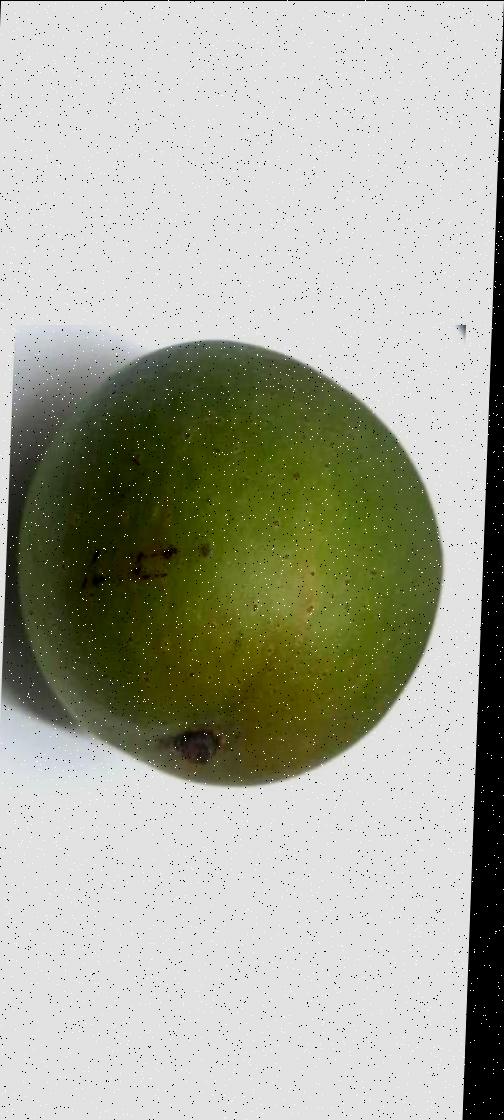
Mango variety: Ashshina Zhinuk